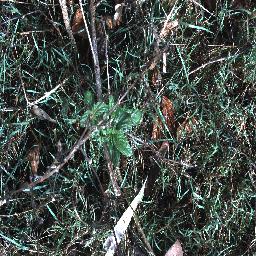
Label: lantana